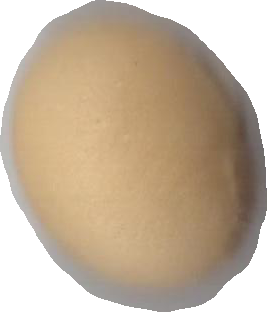
Variety: Dega